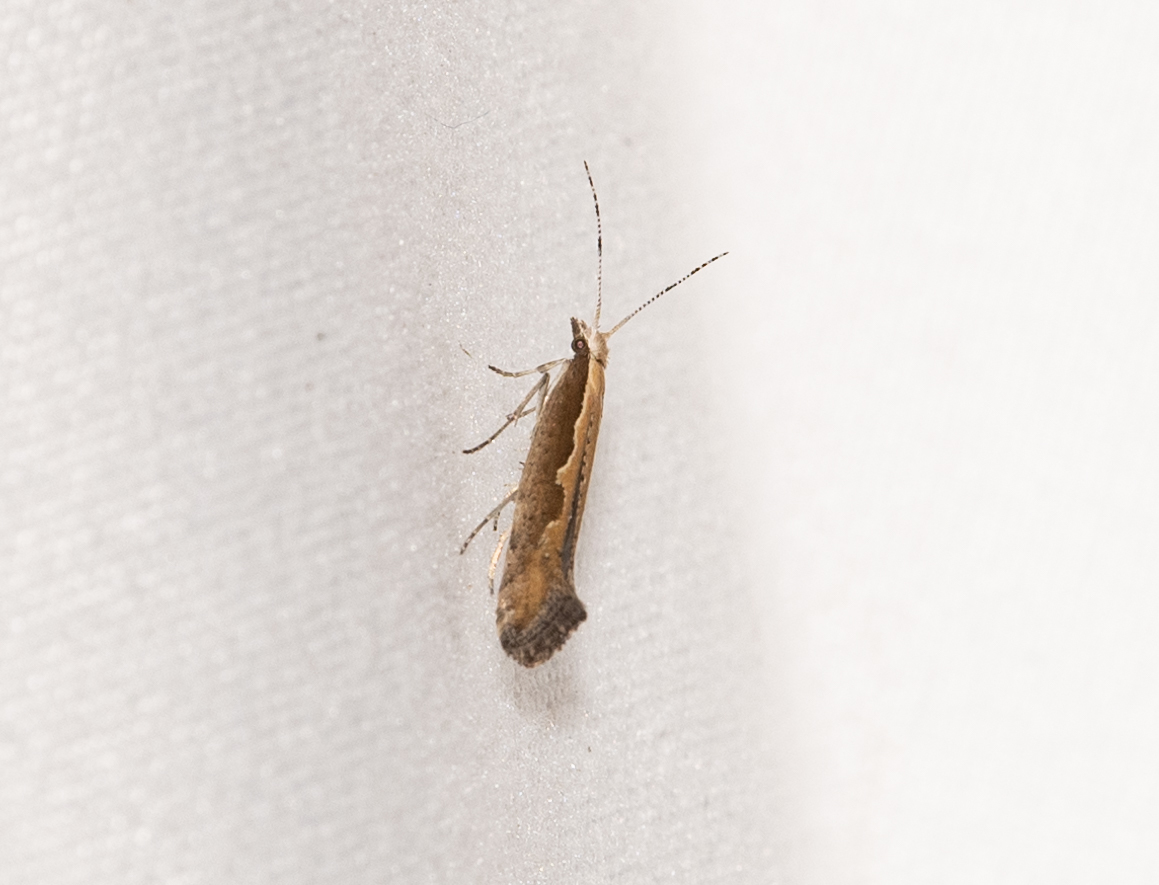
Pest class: diamondback_moth